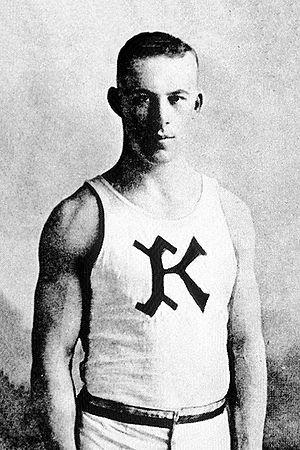
Everett Lewis Bradley est un athlète américain spécialiste des épreuves combinées. Affilié au Kansas Jayhawks, il mesurait 1,78 m pour 79 kg.